Eight Deer Jaguar Claw

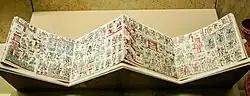
Codex Zouche-Nuttall, Mixtec pictorial codex, which is the main source of knowledge about Eight Deer Jaguar Claw

Lord Eight Deer is remembered for his military expansion. The Codex Zouche-Nuttall counts 94 cities conquered during his reign. Almost always pictured wearing a jaguar helmet, he supported the powerful Toltec ruler of Cholula, Lord Four Jaguar Face of the Night, in his attempts at expansionism, and was thus awarded a turquoise nose ornament, a symbol of Toltec royal authority.